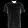
Label: Shirt